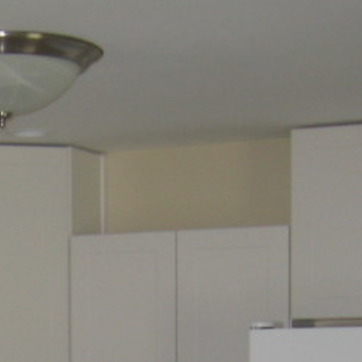
Material: painted